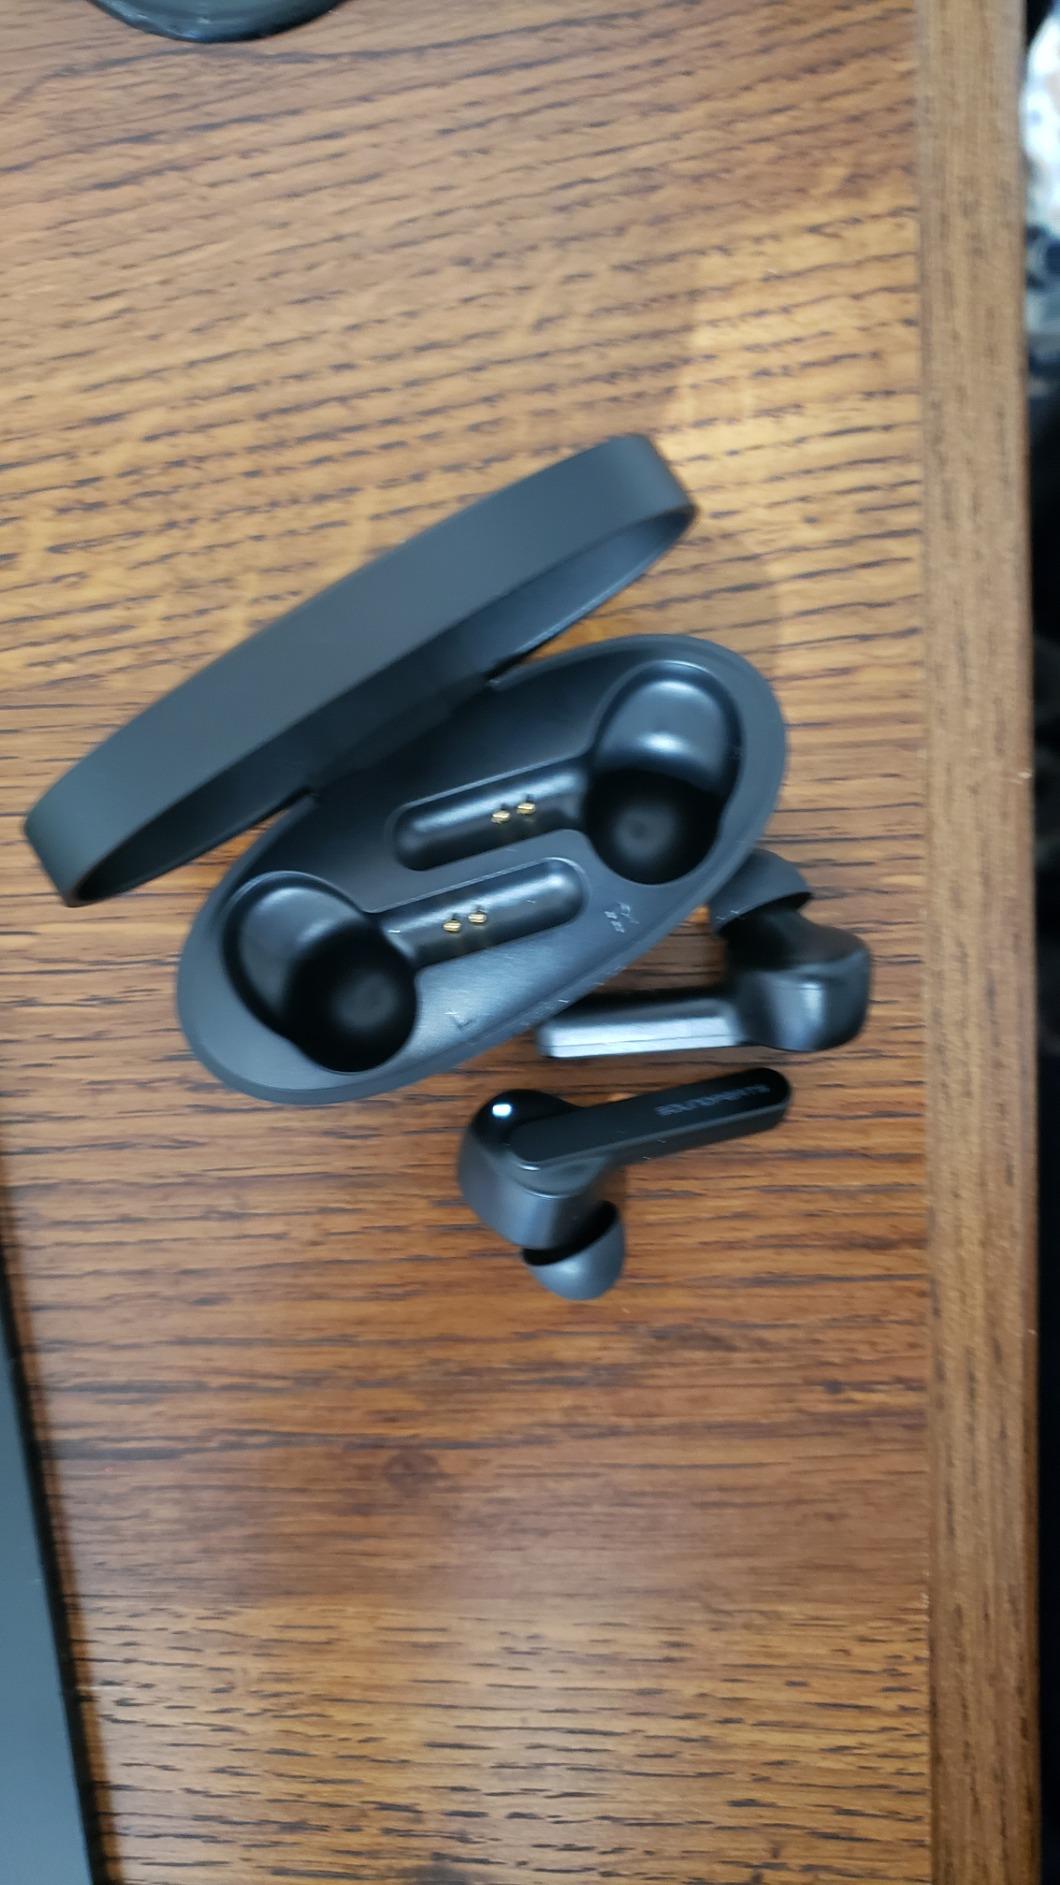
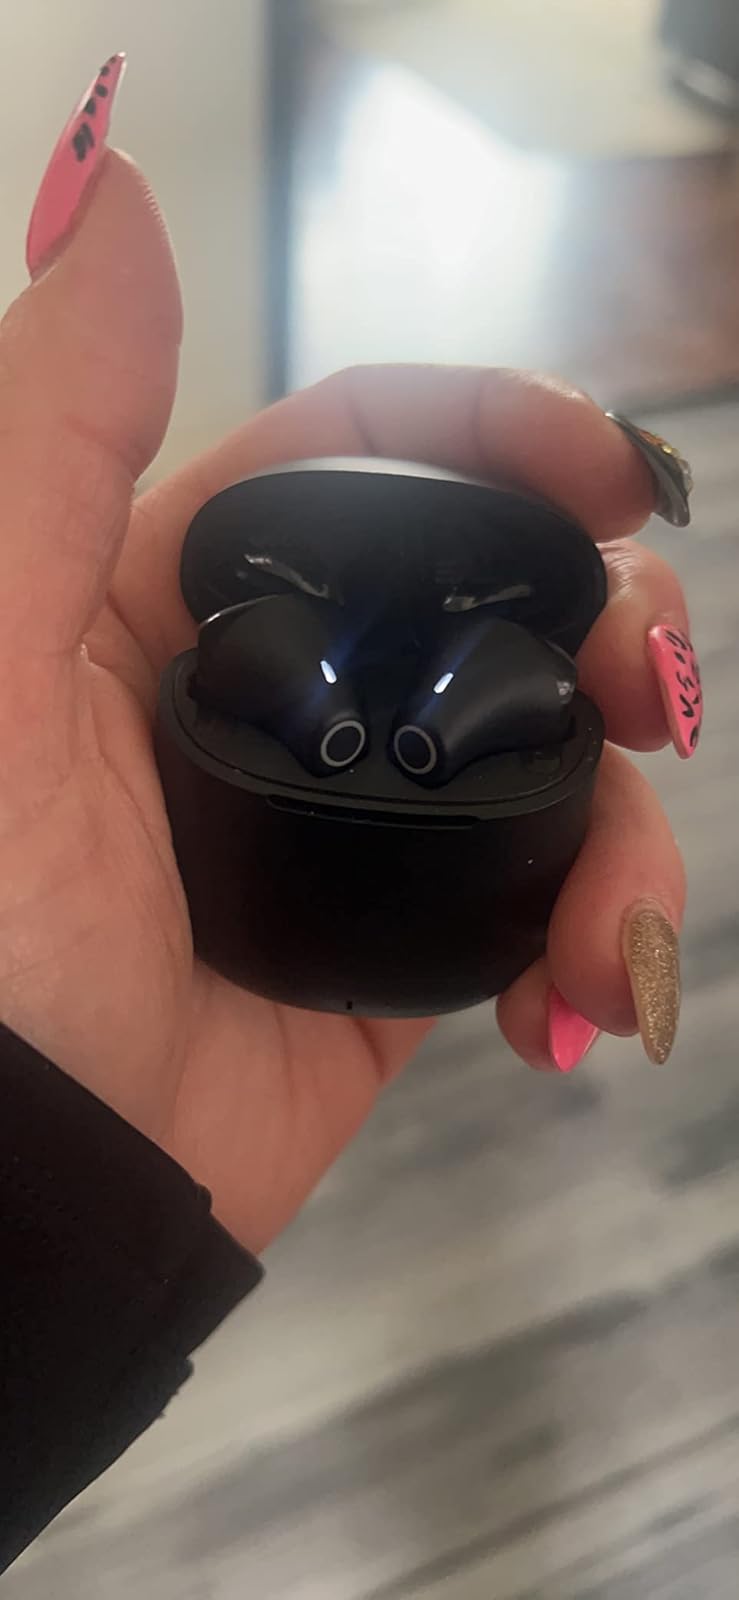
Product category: earbuds
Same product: no